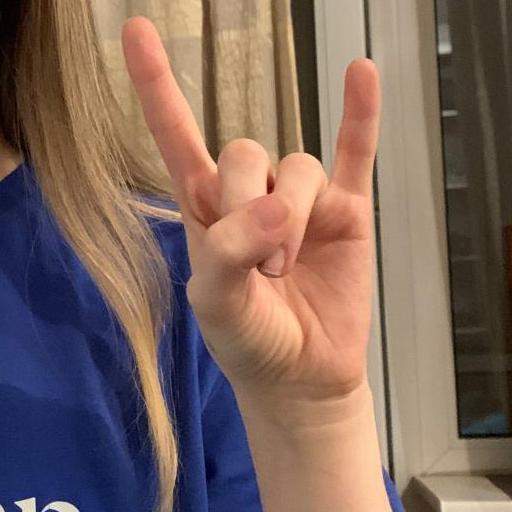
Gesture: rock